Ramón Luis Nieves

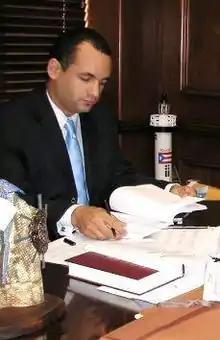

Ramón Luis Nieves Pérez (born June 13, 1975) is a Puerto Rican politician from the Popular Democratic Party (PPD). Nieves was elected to the Senate of Puerto Rico in 2012.